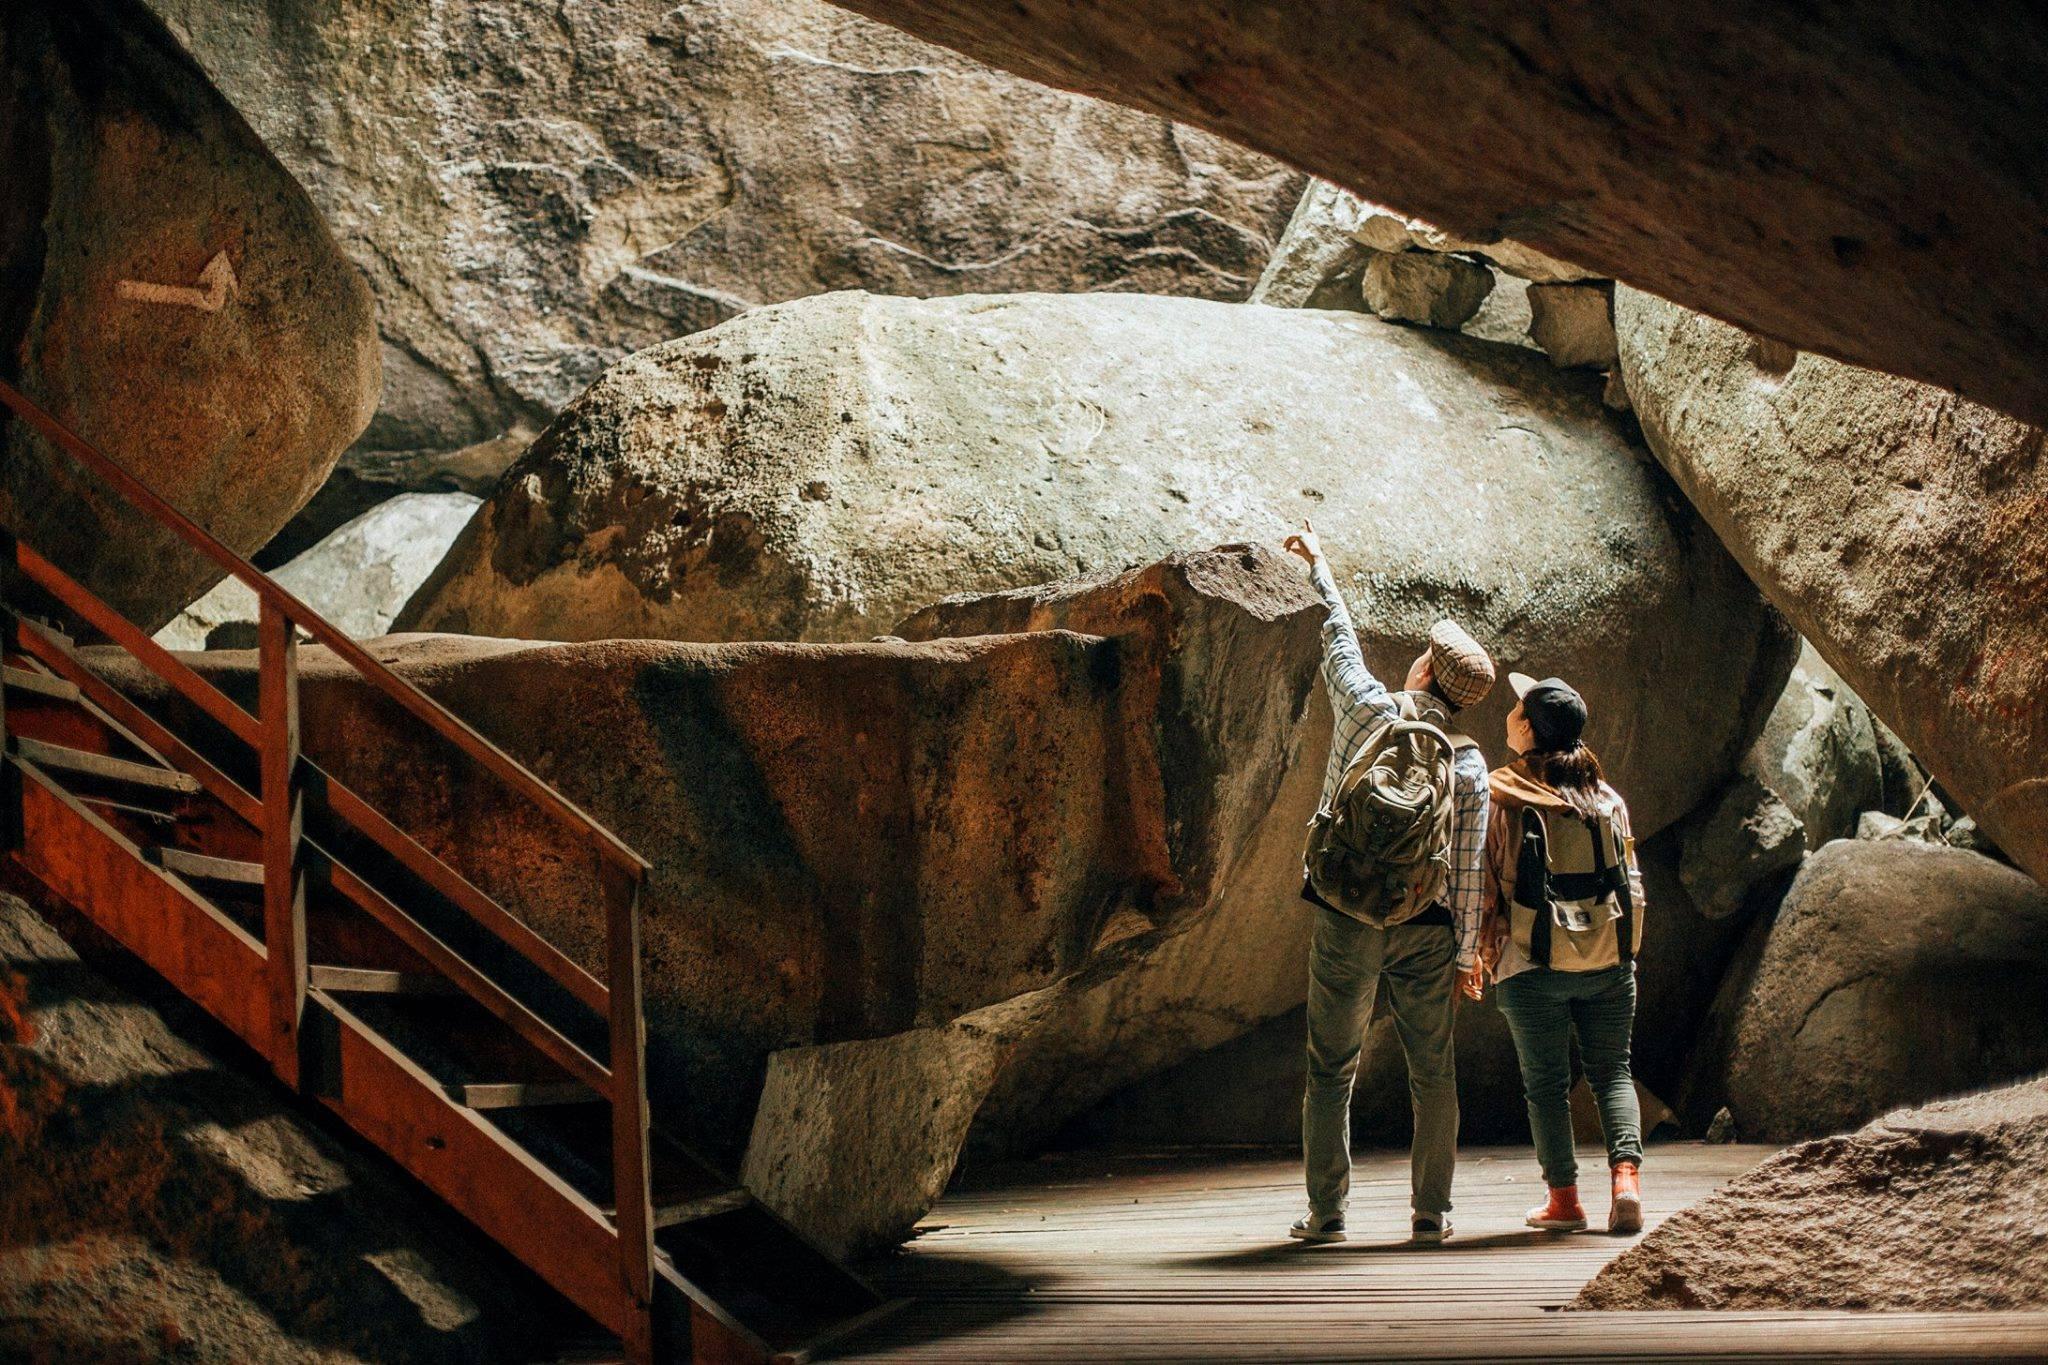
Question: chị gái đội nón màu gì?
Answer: chị gái đội nón màu đen